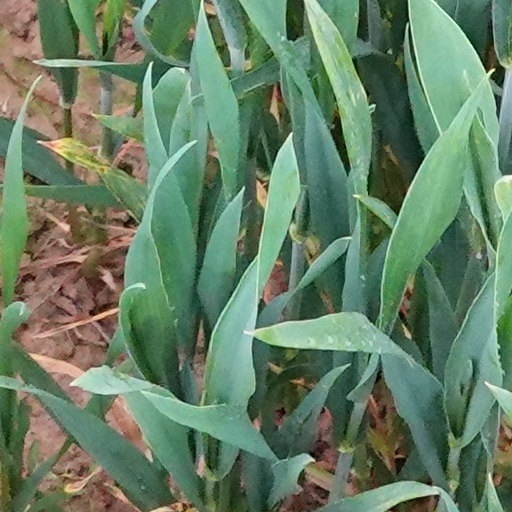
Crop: wheat